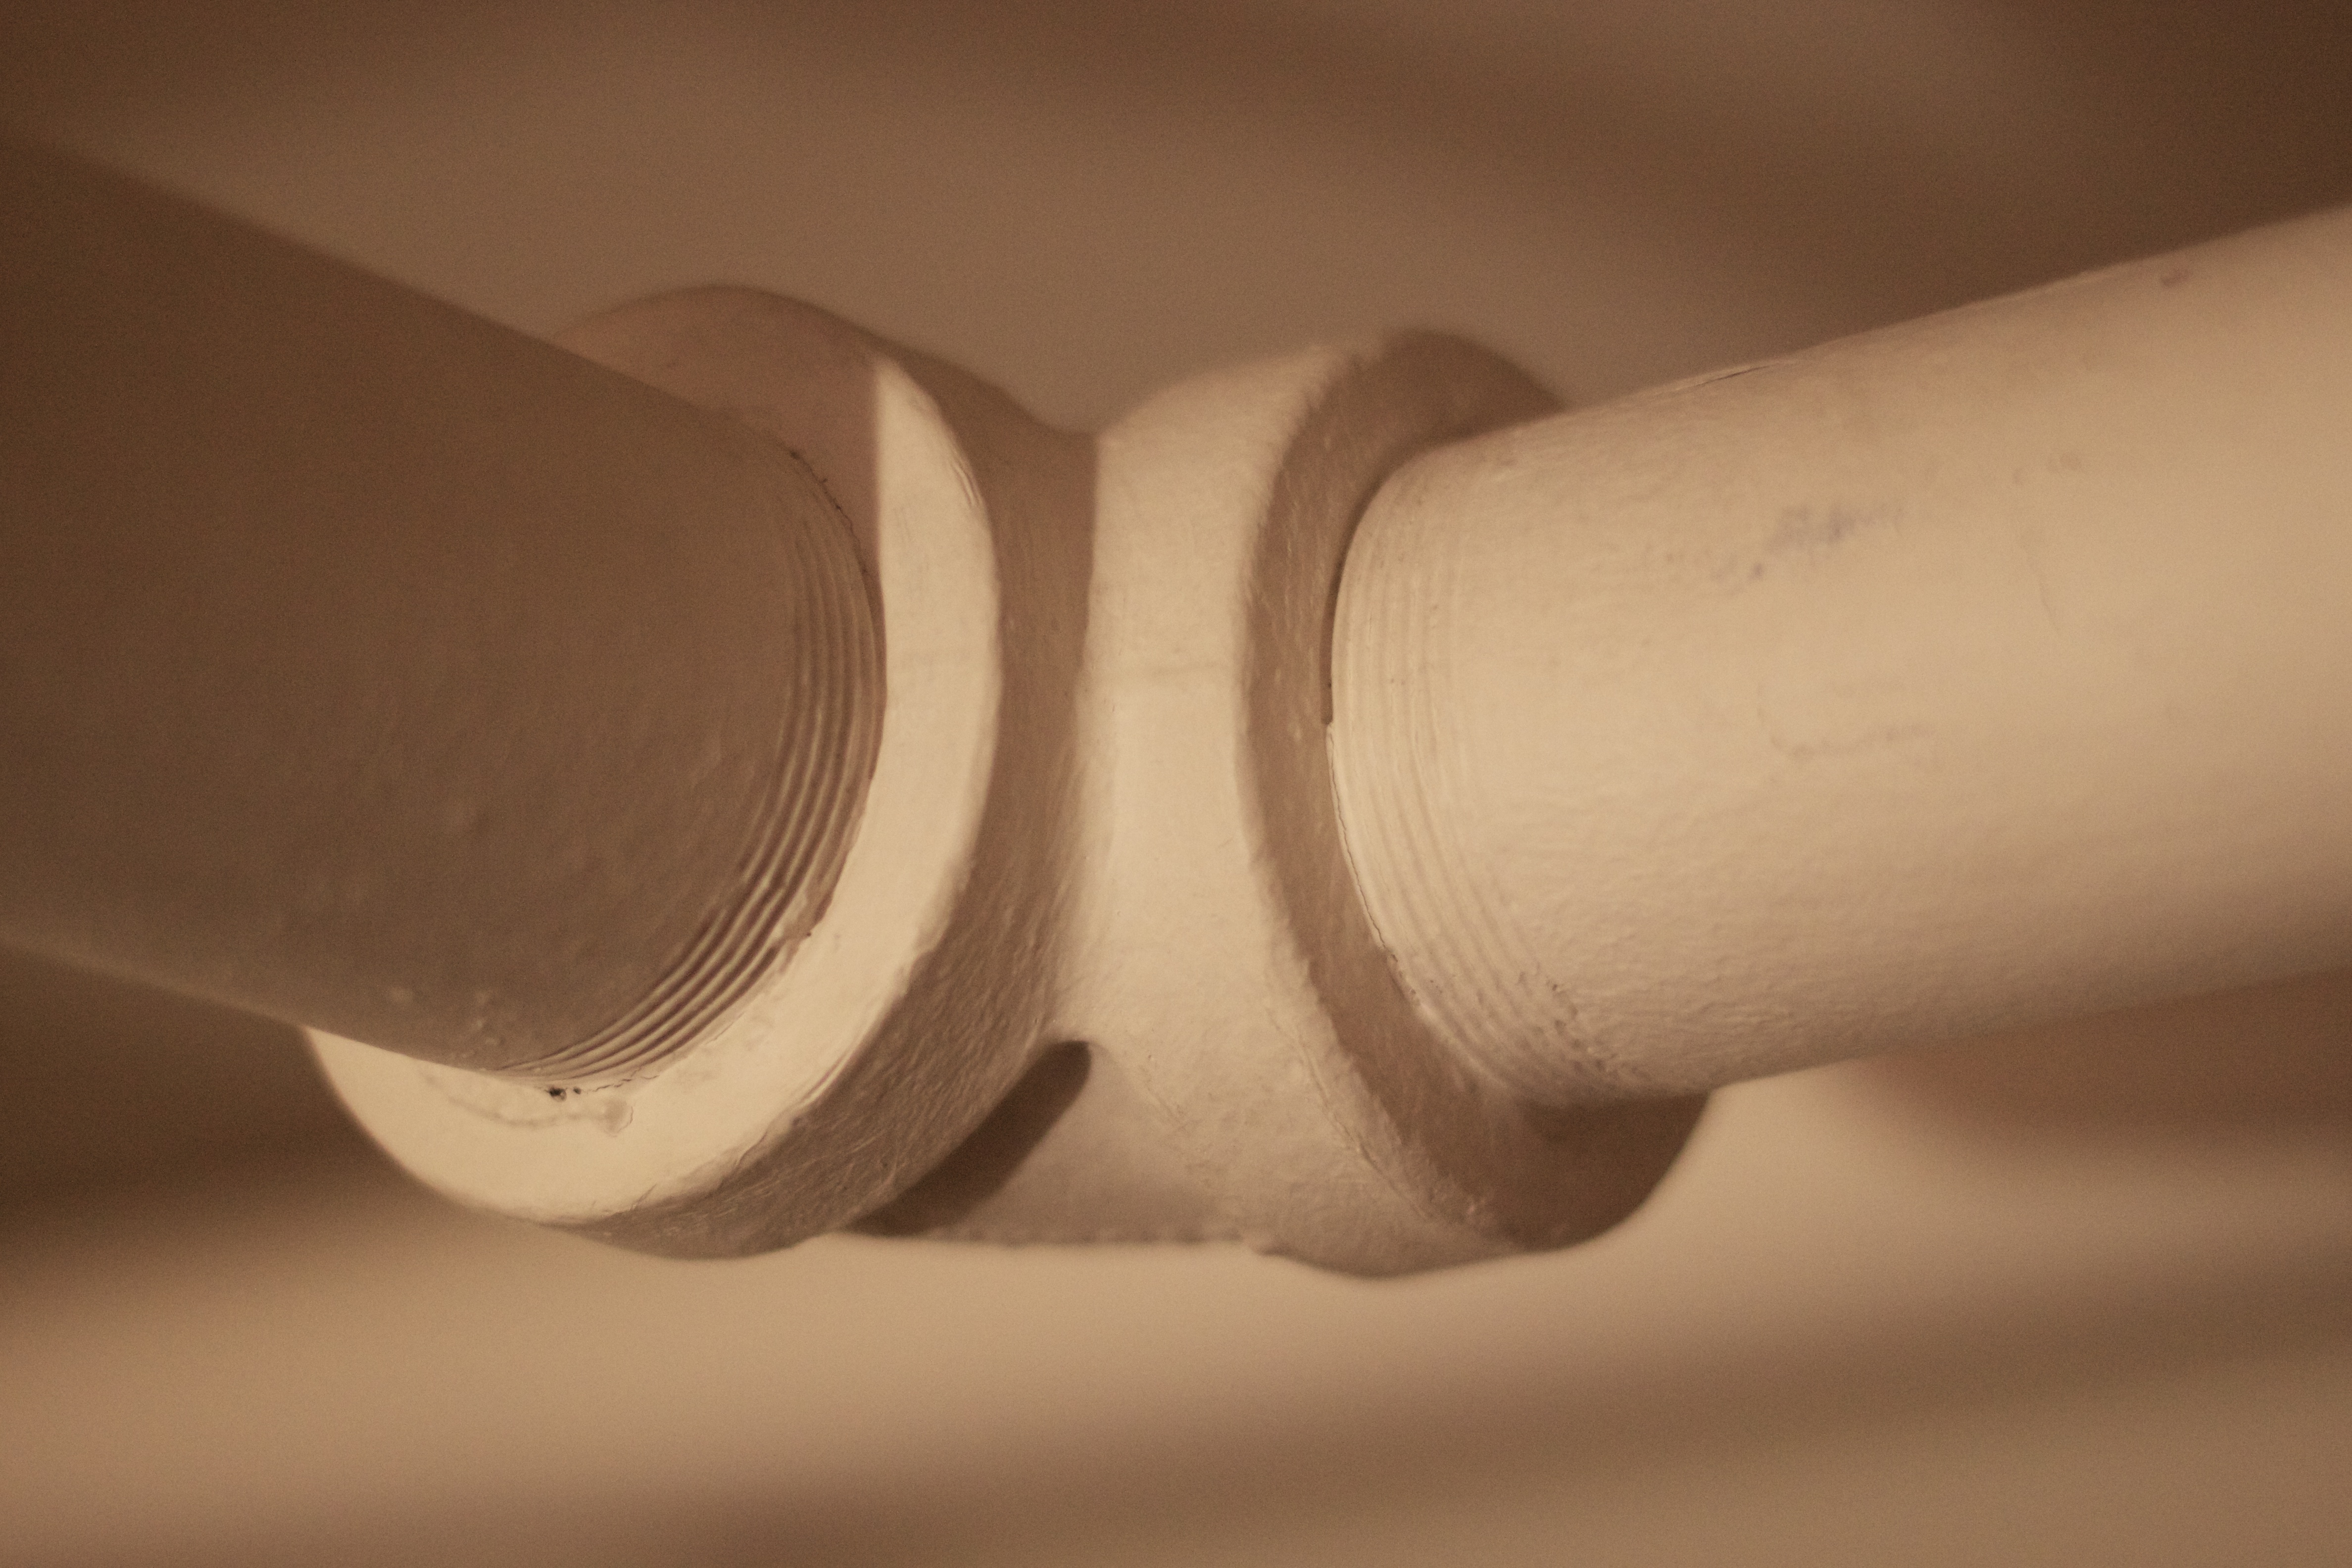
hand, wing, wood, white, ceiling, arm, lighting, close up, pipe, plaster, macro photography